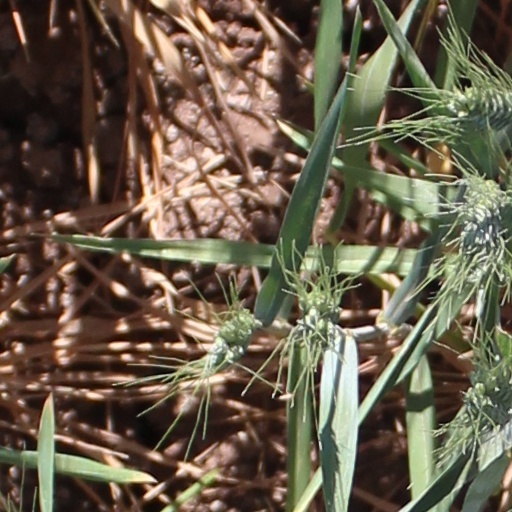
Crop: wheat